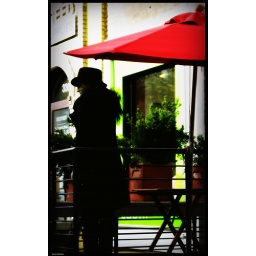
Black hat under red umbrella